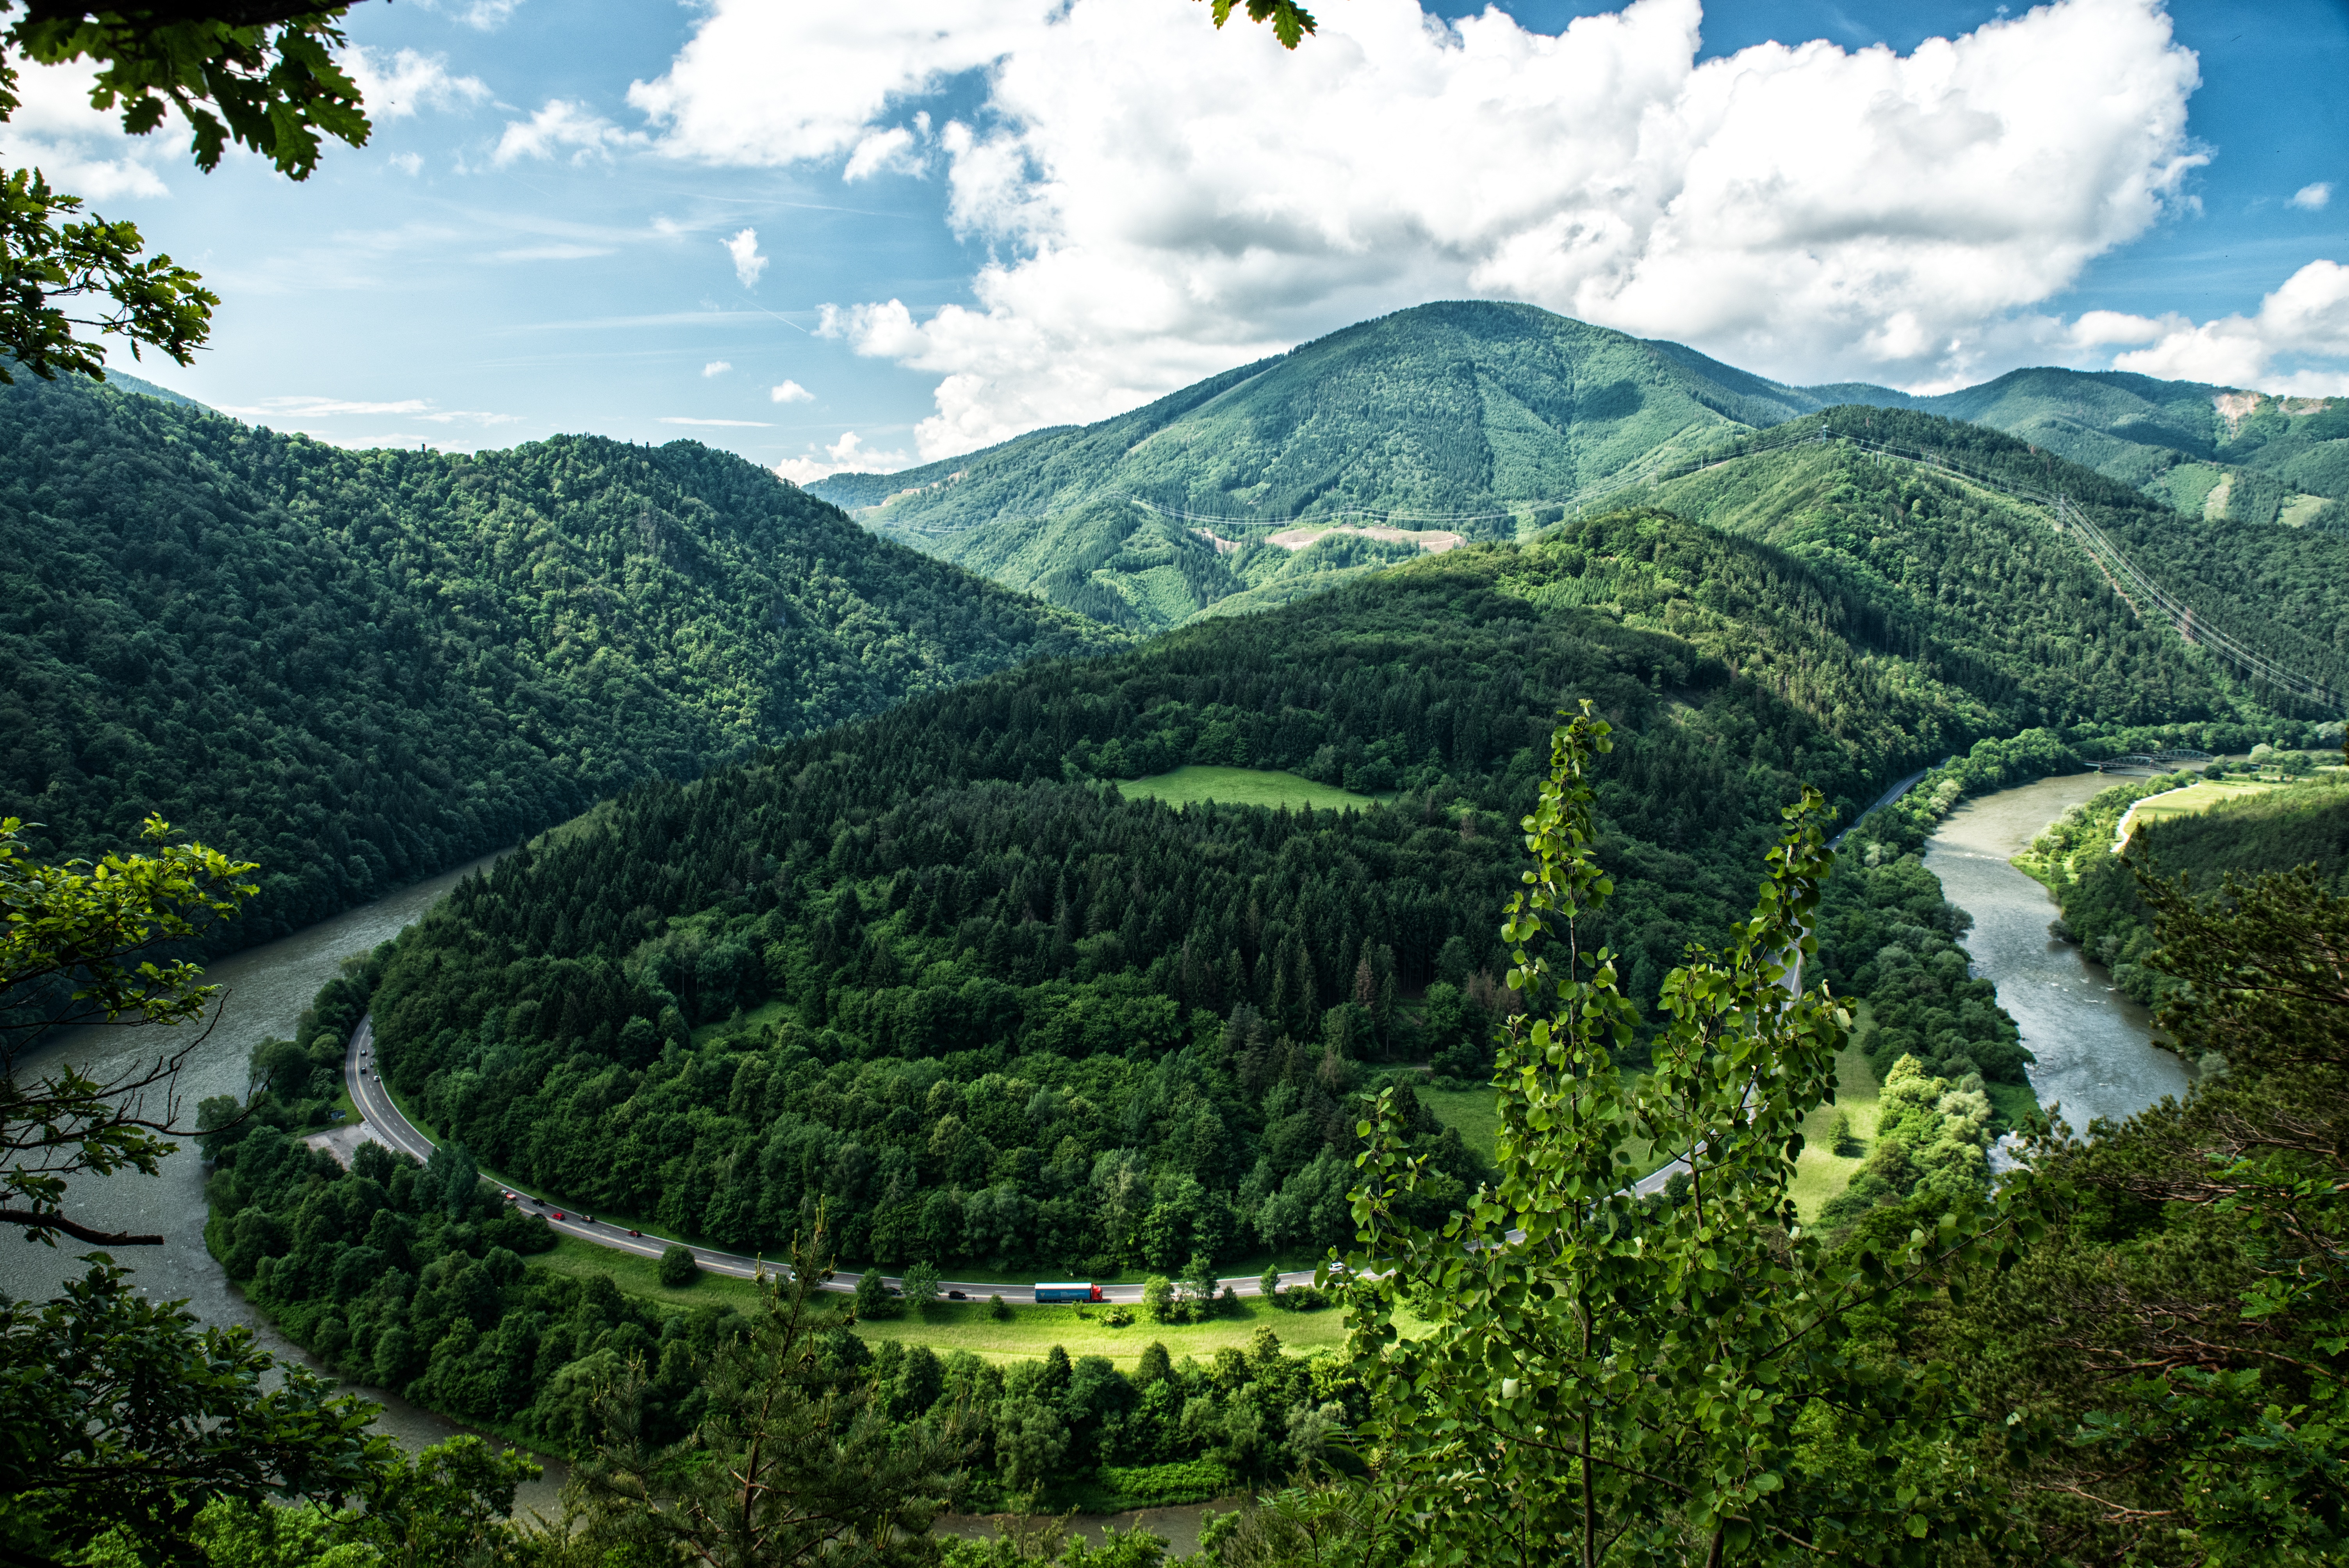
landscape, tree, water, nature, forest, wilderness, mountain, meadow, hill, lake, river, valley, mountain range, travel, green, jungle, scenic, fjord, highland, ridge, trees, outdoors, daylight, alps, rainforest, plantation, plateau, habitat, ecosystem, rural area, landform, aerial photography, mountain pass, hill station, natural environment, geographical feature, mountainous landforms